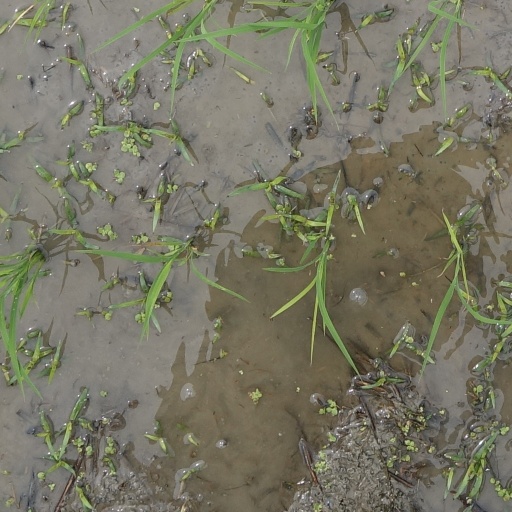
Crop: rice